Horses in Cameroon

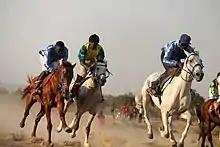
Horse race in Gashiga

Horses are used for work, pleasure, and prestige. Equestrian parades, horseback riding and racing have developed, leading to a parallel development of equestrian professions in urban and rural areas. Equestrian sports are managed by FECASE. The mounted presidential escort unit is responsible for the President's security, escorting important personalities, taking part in military honor ceremonies, maintaining order and guarding public squares.